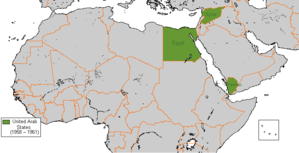
Forenede Arabiske Stater
Forenede Arabiske Staters geografiske placering
De Forenede Arabiske Stater var en konføderation af den Forenede Arabiske Republik og Kongeriget Yemen som varede fra 1958 til 1961.